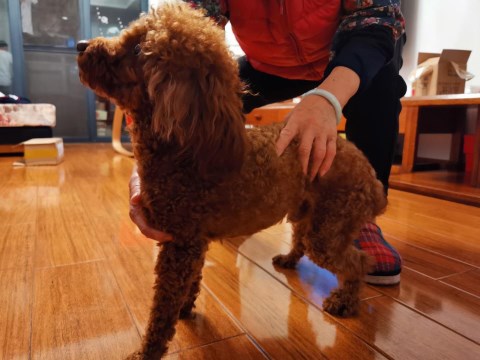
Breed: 7449-n000128-teddy